Ryan Getzlaf

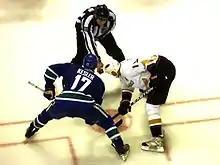
Getzlaf leans in against an opposing player, each with their stick on the ice, as linesman prepares to drop the puck.

In his sophomore season with the newly renamed Anaheim Ducks, Getzlaf appeared in all 82 regular season games for the team and finished with 25 goals, 33 assists and 58 points. He played in the YoungStars Game at the 2007 NHL All-Star Game in Dallas. At the age of 22 years, Getzlaf joined with Corey Perry (21) and Dustin Penner (24) to form the Ducks' "kid line" which emerged as a top scoring unit during a 2007 playoff run to the 2007 Stanley Cup Finals. Getzlaf led the Ducks in post-season scoring with 17 points, at the time a franchise playoff record, as the Ducks defeated the fourth-seeded Ottawa Senators in the final series in five games for the first Stanley Cup championship in franchise history.